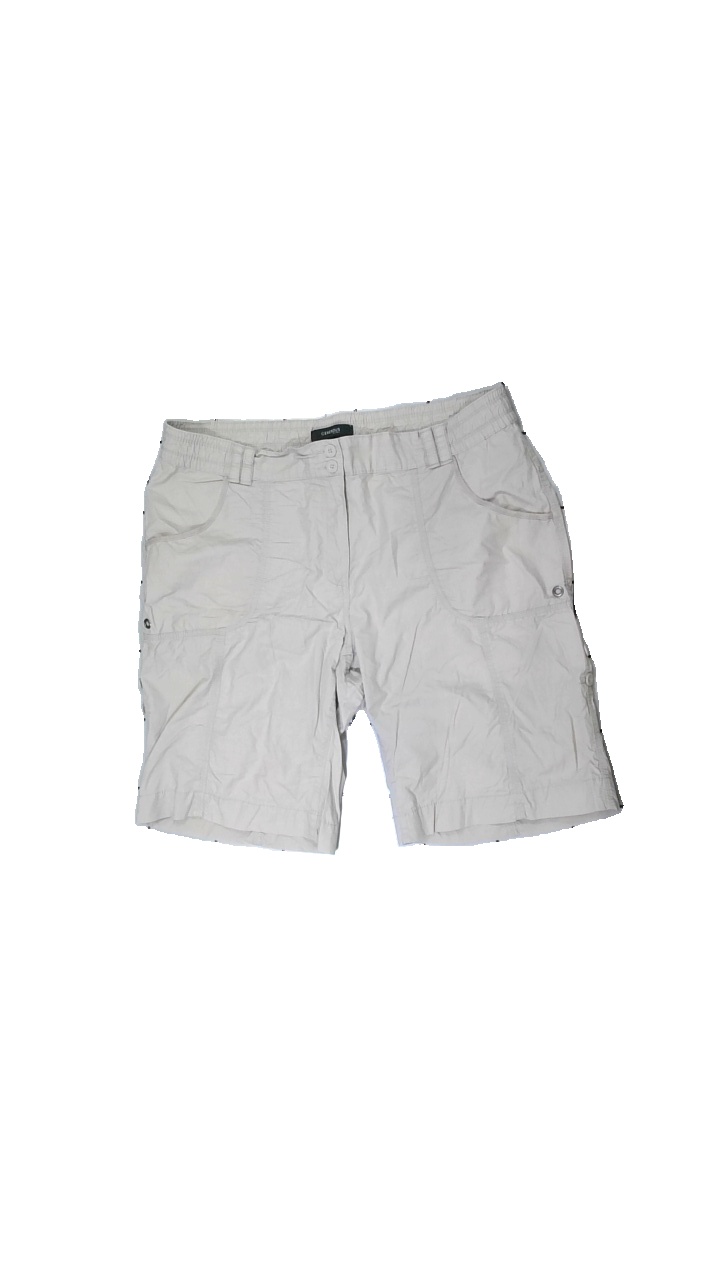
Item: Shorts (Ladies)
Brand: Generous (lindex)
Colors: Beige
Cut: Regular
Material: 89% cotton, 11% cont?
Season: Summer
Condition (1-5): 4
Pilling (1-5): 5
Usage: Reuse
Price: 100-150